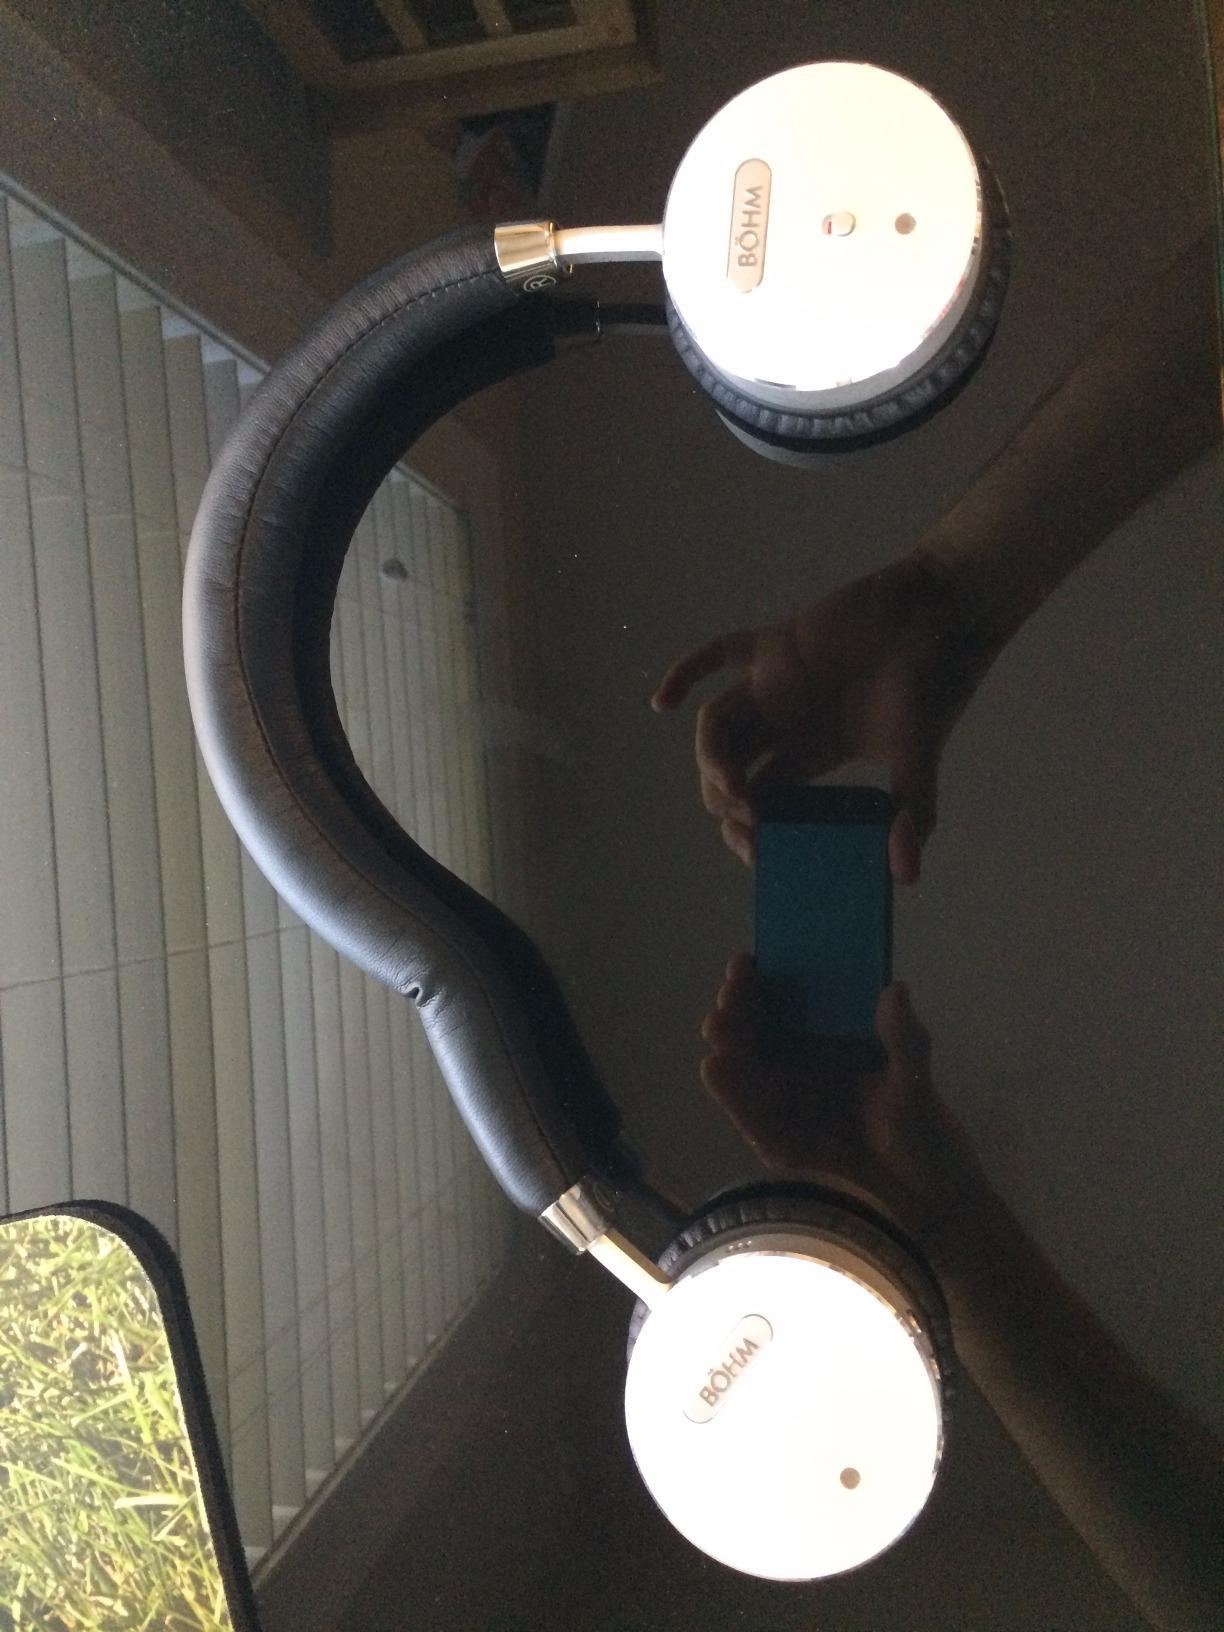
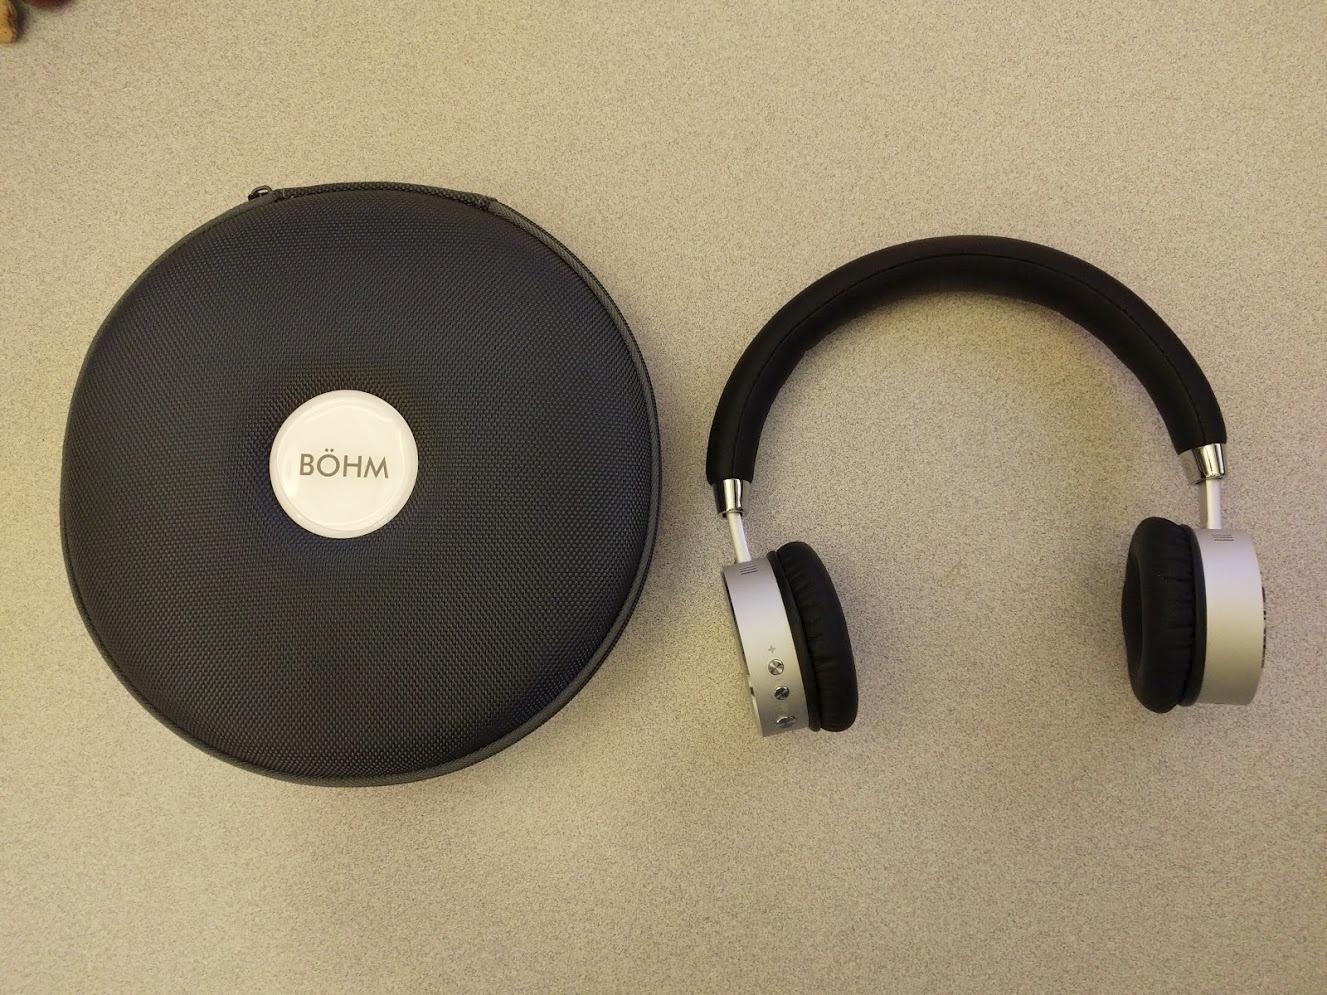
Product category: headphones
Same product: yes